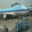
Label: airplane